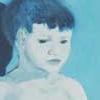
Age: 21